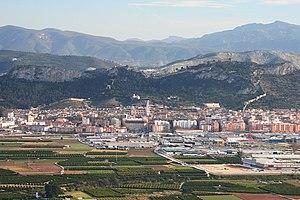
Xàtiva, en valencien et officiellement, est une commune d'Espagne de la province de Valence dans la Communauté valencienne. Elle est le chef-lieu de la comarque de la Costera. Elle est située dans la zone à prédominance linguistique valencienne.